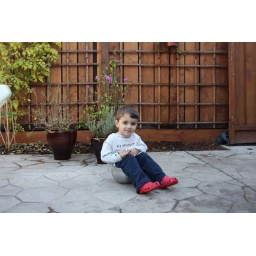
Wyatt in dog bowl